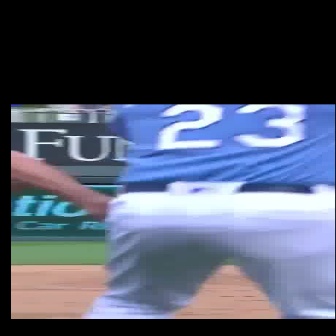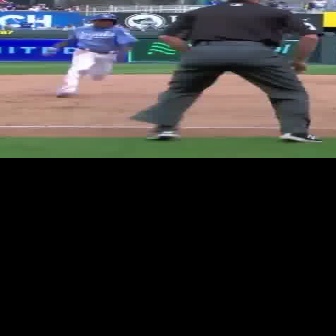
  Please identify the target specified by the bounding box [234,171,333,270] in the first image and locate it in the second image. Return the coordinates in [x_min,y_min,x_max,y_max] format.
Answer: [54,12,139,97]